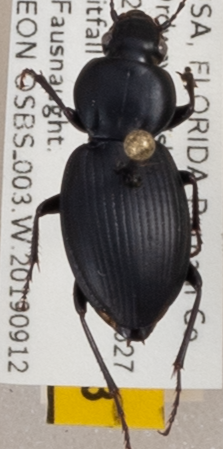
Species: Cyclotrachelus faber
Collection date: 2019-09-12
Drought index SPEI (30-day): -0.03
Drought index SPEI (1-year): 1.13
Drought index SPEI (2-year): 2.01